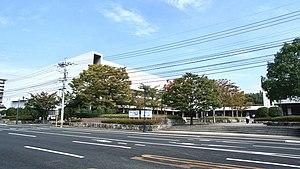
Le Championnat du monde féminin de handball 2019 est la 24ᵉ édition du Championnat du monde de handball qui a lieu du 30 novembre au 15 décembre 2019 au Japon, sept mois avant Jeux olympiques de Tokyo. C'est une compétition organisée par la Fédération internationale de handball et la Fédération japonaise de handball qui réunit les meilleures sélections nationales.